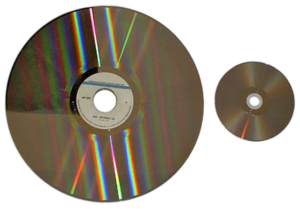
Le LaserDisc est le premier support de stockage optique, initialement de vidéo, à être commercialisé en 1978 en Amérique du Nord, au début sous le nom de MCA DiscoVision.